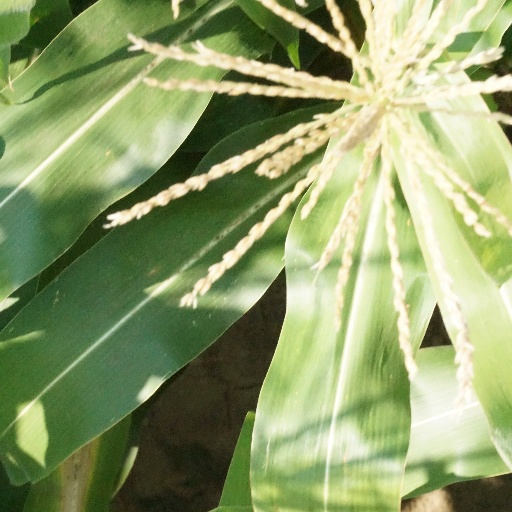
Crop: maize; corn